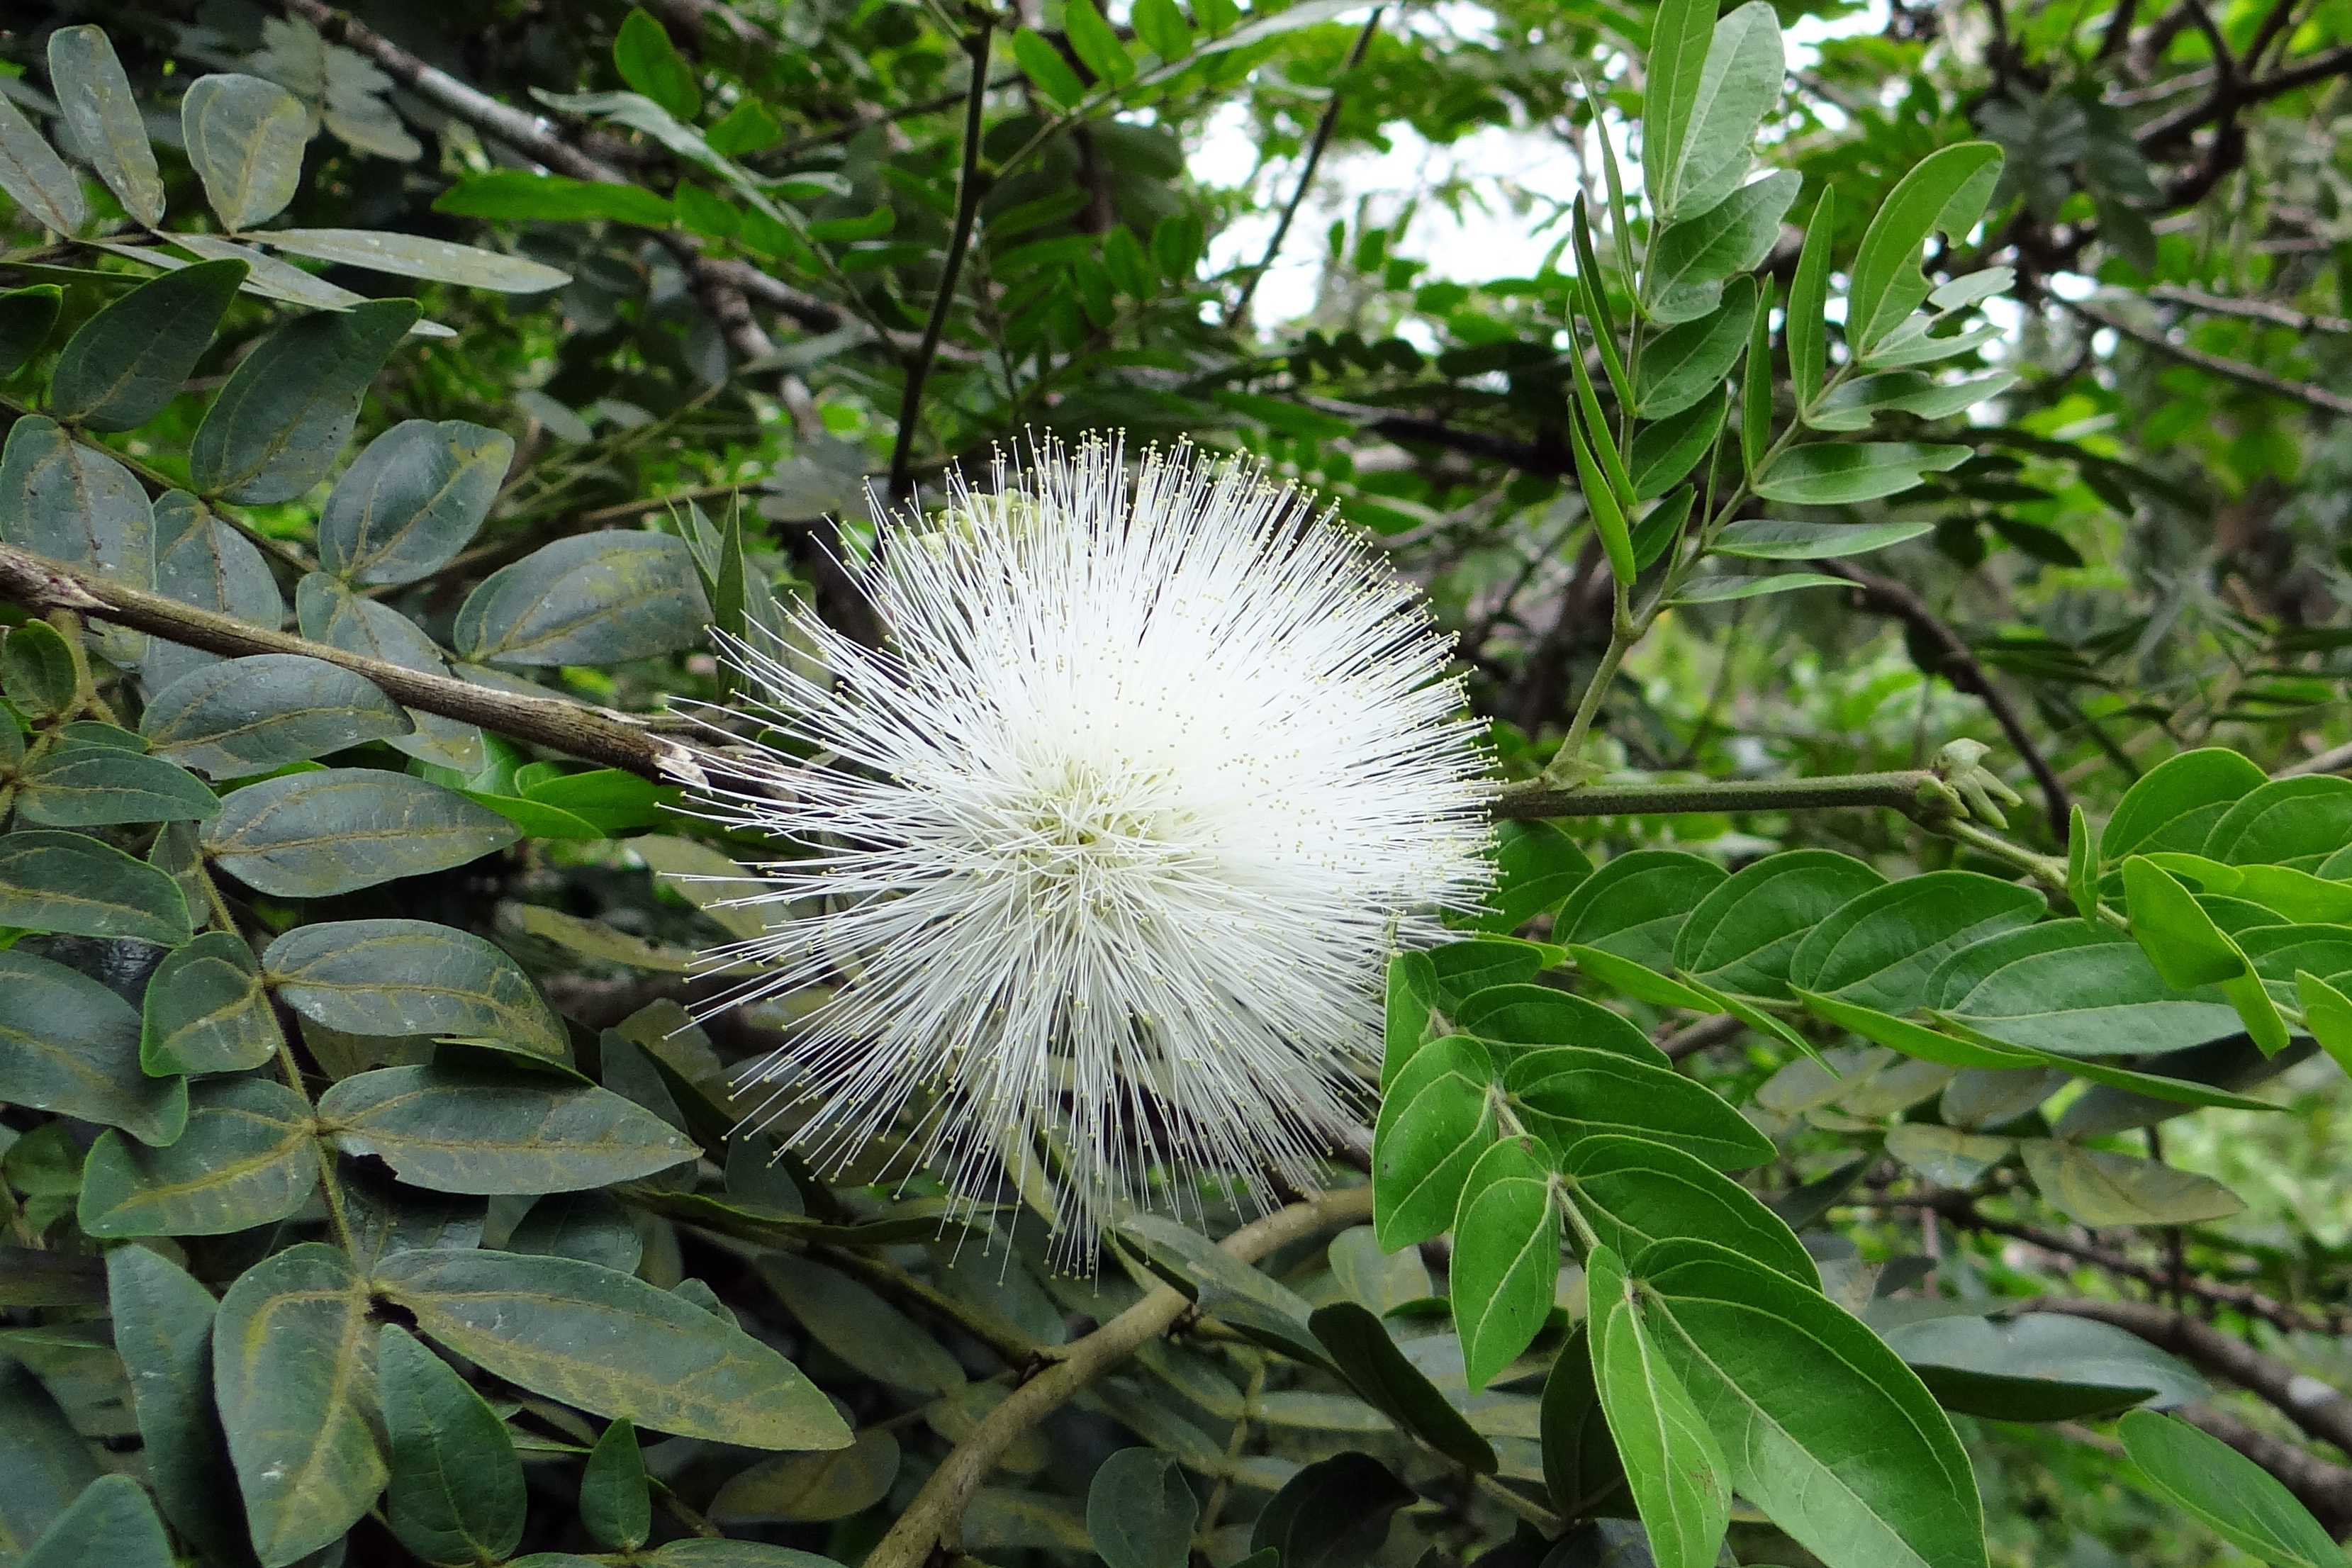
nature, plant, white, leaf, flower, green, produce, botany, garden, flora, wildflower, shrub, thistle, india, karnataka, flowering plant, daisy family, land plant, powder puff, mimosaceae, yellapur, calliandra haematocephala alba